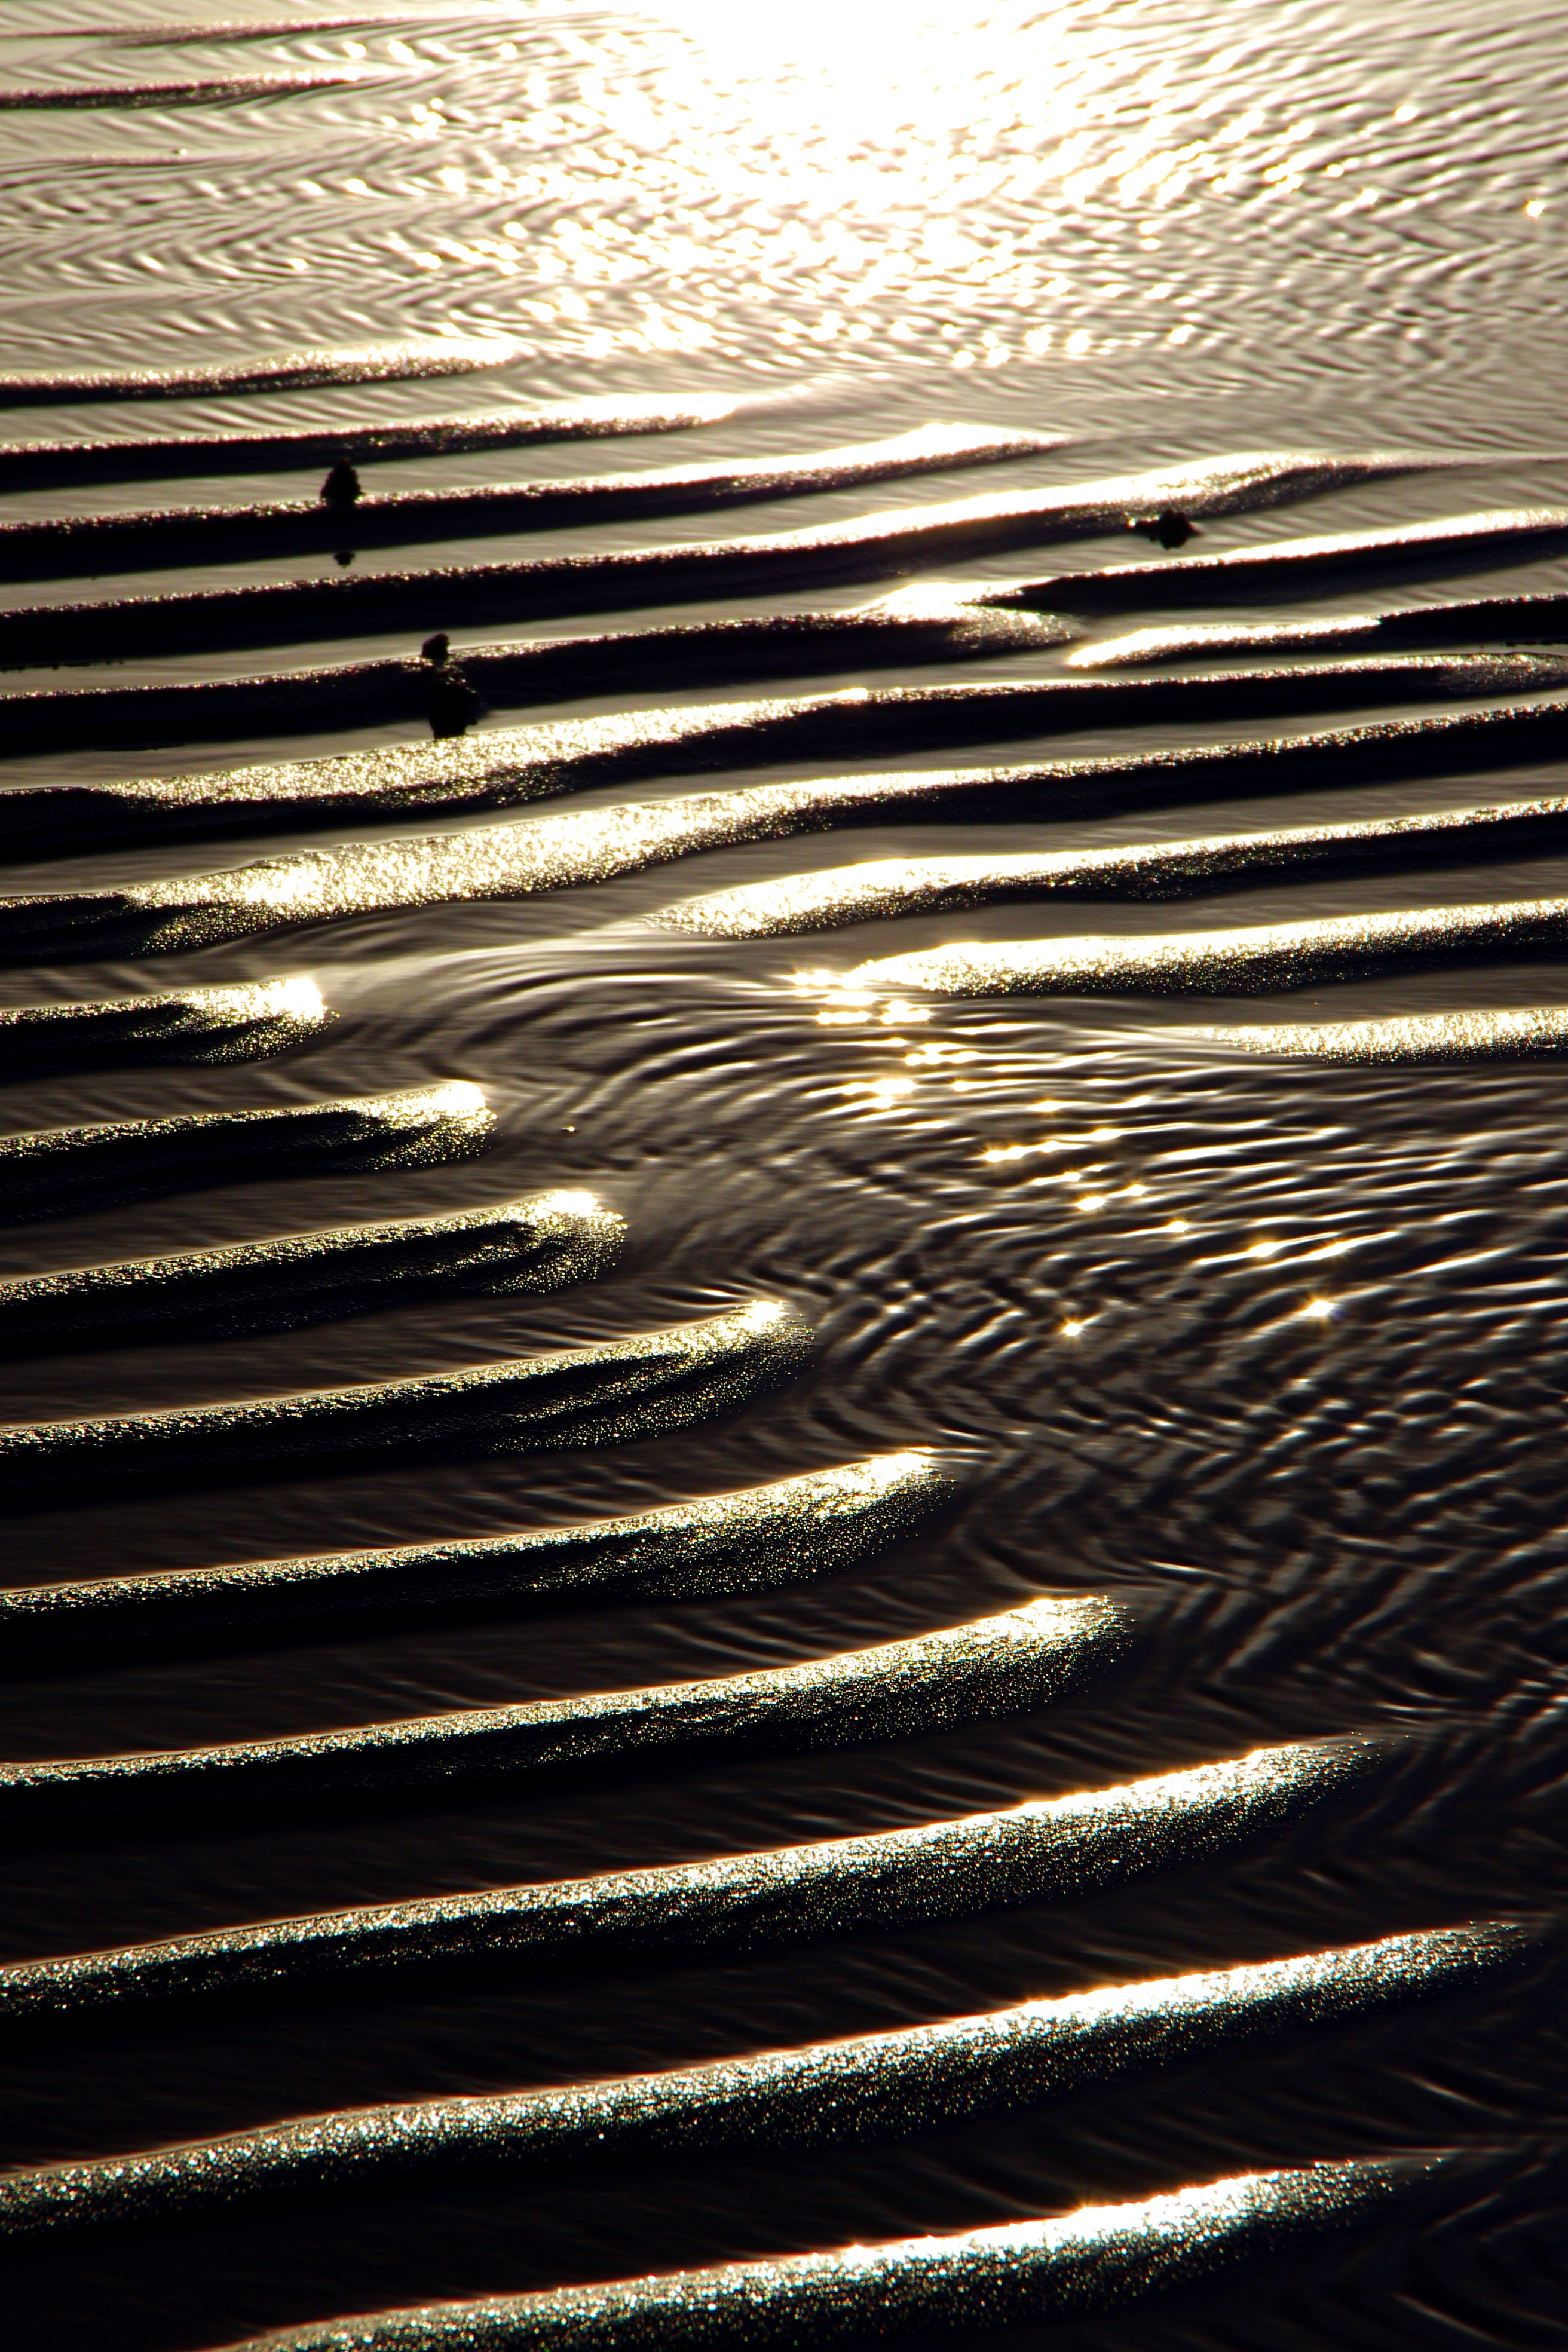
beach, coast, water, sand, wing, light, structure, wood, sun, sunset, white, sunlight, texture, leaf, wave, line, reflection, color, darkness, black, monochrome, material, close up, reflections, relief, mood, shape, ambience, back light, macro photography, sun and sea